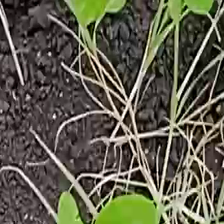
Weed species: Harali_(Cynodon_dactylon)